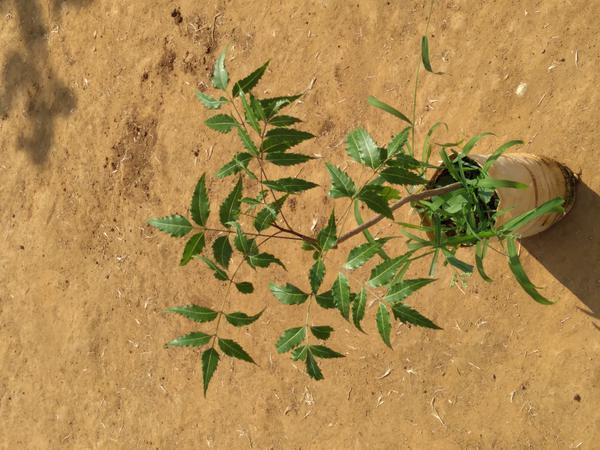
Plant: Neem